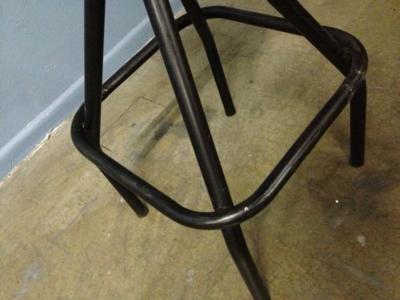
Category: chair